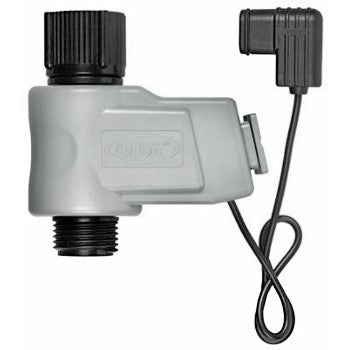
Orbit Irrigation 58874N Yard Watering Valve
Brand: Orbit Irrigation
Category: Home & Garden > Lawn & Garden > Watering & Irrigation > Sprinkler Accessories > Sprinkler Valves